Road Burners

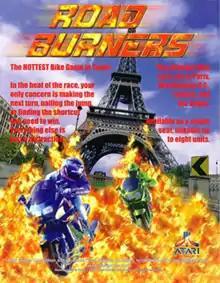

Road Burners is a motorcycle racing arcade game developed and released by Atari Games and Midway Games in 1999. It features a tilting motorcycle and the ability to be hooked to other like machines for up to 8 simultaneous players.